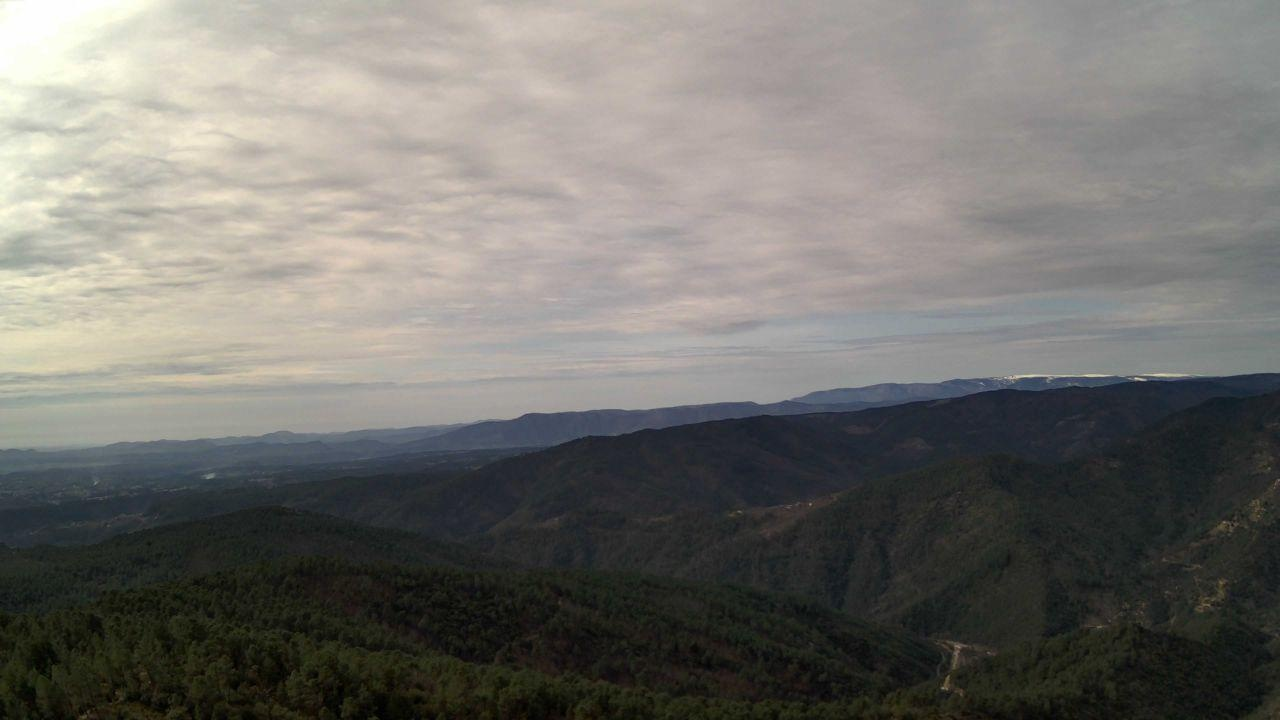
Fire: no
Smoke: yes